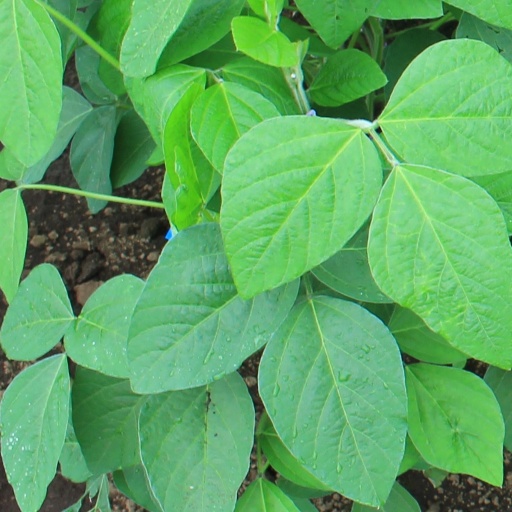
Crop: soybean